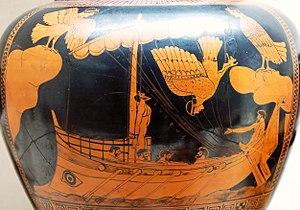
Ulysse et les Sirènes. Détail d'un stamnos attique à figures rouges du Peintre de la Sirène (vase éponyme), vers 480-470 av. J.-C. Provenance
Dans la mythologie grecque, les sirènes sont des créatures fantastiques marines. Elles sont souvent dépeintes comme des chimères mi-femmes mi-oiseaux, à la différence des sirènes nordiques, créatures mi-femmes mi-poissons.
La marine est un genre d'art figuratif, qui dépeint ou tire sa principale source d'inspiration de la mer. Ces peintures forment un type particulièrement important entre les XVIIᵉ et XIXᵉ siècles. Par extension, le terme recouvre souvent les représentations artistiques de navigation sur rivières ou estuaires, les scènes de plage et de tous les arts montrant des bateaux, même dessinés ou peints depuis la terre ferme.
La mythologie grecque telle que nous la nommons a été inventée par les peuples de la Méditerranée et de la mer Noire. Ils furent tous baignés de mêmes eaux et les premières divinités qu’ils adorèrent furent des divinités marines. Il en existe plusieurs dans la mythologie grecque ; ils sont appelés divinités marines les êtres surnaturels et divins relatifs à la mer et à l'eau.